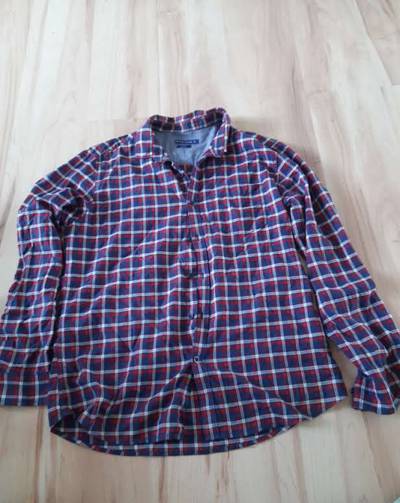
Waste category: clothes